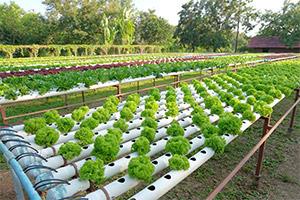
Hapa pamepandwa aina tofauti tofauti za mboga kwenye vitundu hivi vyenye mifereji myeupe.Wanatumia maji wakulima kulima mboga hizi.